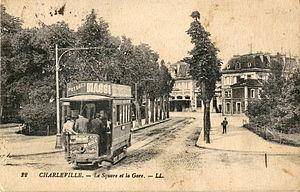
Carte postale ancienne éditée par LL, n°22
Le réseau de tramway de Charleville-Mézières est un ancien réseau de transport urbain desservant la ville de Charleville-Mézières, dans le département de Ardennes de fin 1899 au début de la Première Guerre mondiale.
La gare de Charleville-Mézières est une gare ferroviaire française de la ligne de Soissons à Givet, située à proximité du centre ville de Charleville-Mézières, dans le département des Ardennes, en région Grand Est.